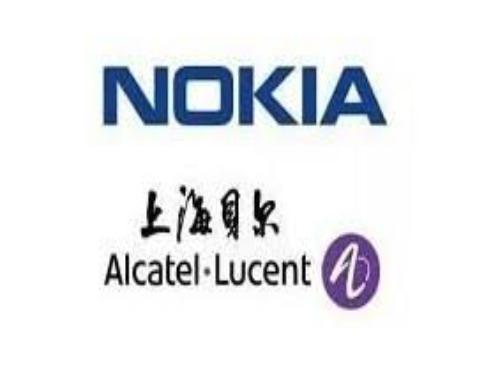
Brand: Alcatel-1
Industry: Electronic